Cerebellum

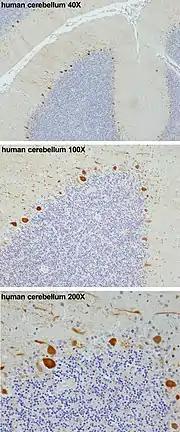
Purkinje cells in the human cerebellum (in orange, from top to bottom 40X, 100X and 200X magnification) stained according to published methods

Purkinje cells are among the most distinctive neurons in the brain, and one of the earliest types to be recognized—they were first described by the Czech anatomist Jan Evangelista Purkyně in 1837. They are distinguished by the shape of their dendritic tree: the dendrites branch very profusely, but are severely flattened in a plane perpendicular to the cerebellar folds. Thus, the dendrites of a Purkinje cell form a dense planar net, through which parallel fibers pass at right angles. The dendrites are covered with dendritic spines, each of which receives synaptic input from a parallel fiber. Purkinje cells receive more synaptic inputs than any other type of cell in the brain—estimates of the number of spines on a single human Purkinje cell run as high as 200,000. The large, spherical cell bodies of Purkinje cells are packed into a narrow layer (one cell thick) of the cerebellar cortex, called the "Purkinje layer". After emitting collaterals that affect nearby parts of the cortex, their axons travel into the deep cerebellar nuclei, where they make on the order of 1,000 contacts each with several types of nuclear cells, all within a small domain. Purkinje cells use GABA as their neurotransmitter, and therefore exert inhibitory effects on their targets.